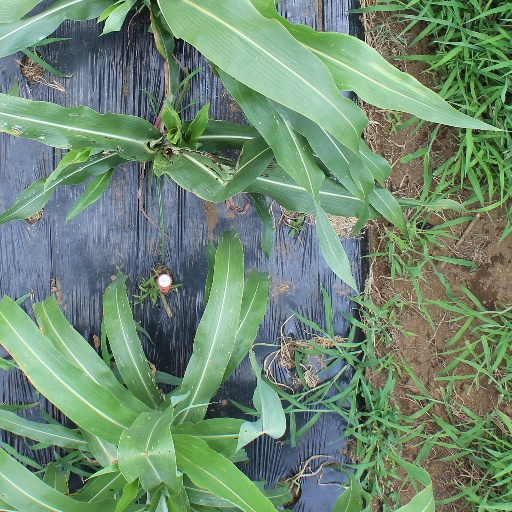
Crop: sorghum